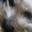
Label: dog